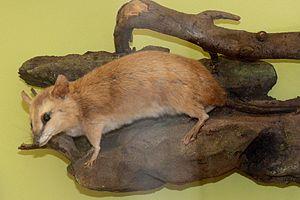
Cette liste commentée recense la mammalofaune en Guyane. Elle répertorie les espèces de mammifères guyanais actuels et celles qui ont été récemment classifiées comme éteintes. Cette liste comporte 250 espèces réparties en douze ordres et 43 familles, dont quatre sont « en danger », sept sont « vulnérables », cinq sont « quasi menacées » et 27 ont des « données insuffisantes » pour être classées.
L'Opossum à queue de rat ou Opossum brun à quatre yeux est une espèce de mammifères marsupiaux de la famille des Didelphidae. C'est la seule espèce du genre Metachirus.